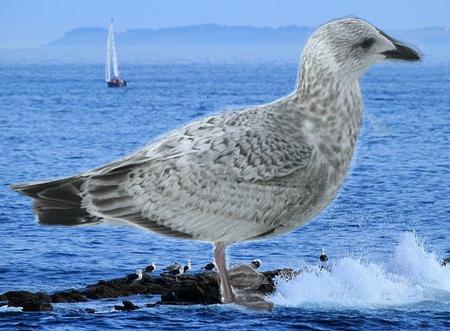
Bird species: Slaty_backed_Gull
Bird type: waterbird
Background: water